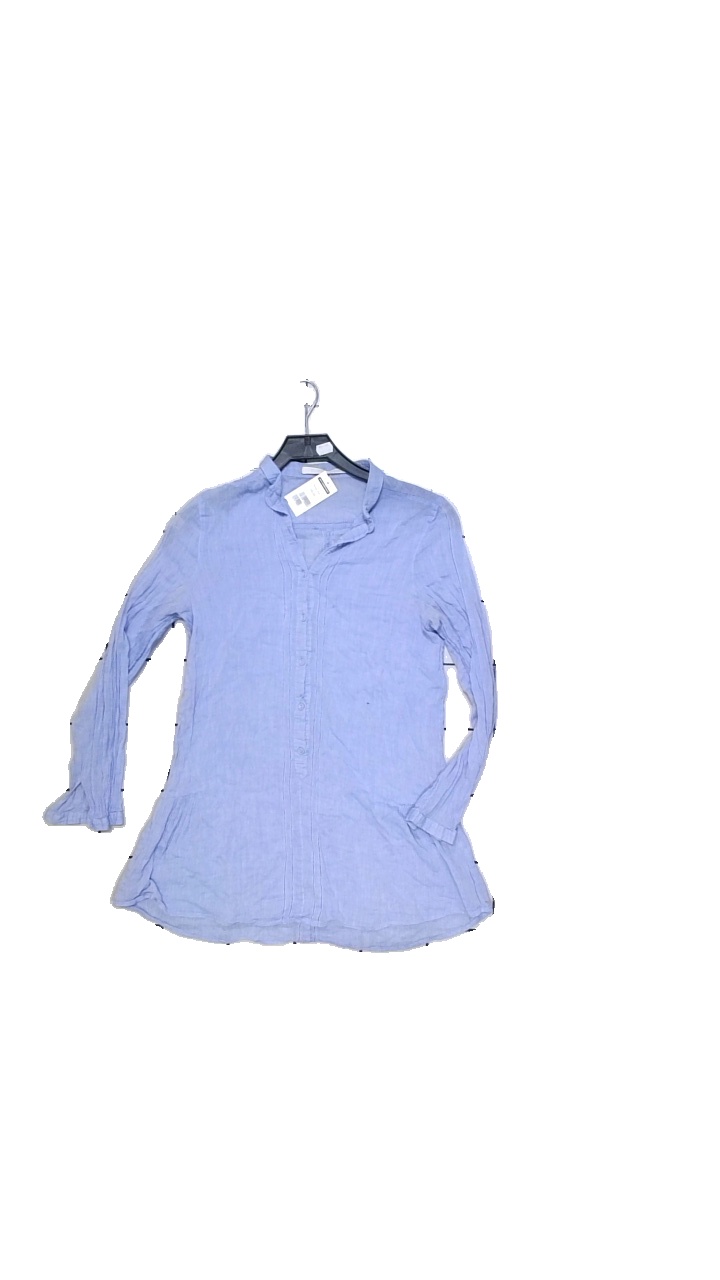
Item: Blouse (Ladies)
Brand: Custommade
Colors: Blue
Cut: Regular
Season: All
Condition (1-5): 4
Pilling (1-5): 3
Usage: Reuse
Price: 100-150